Abyssobrotula hadropercularis

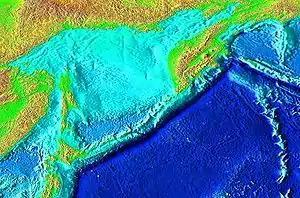
Kuril-Kamchatka Trench, where the only two specimens of "A. hadropercularis" was found

This species is found in the Kuril-Kamchatka Trench, Northwest Pacific Ocean.